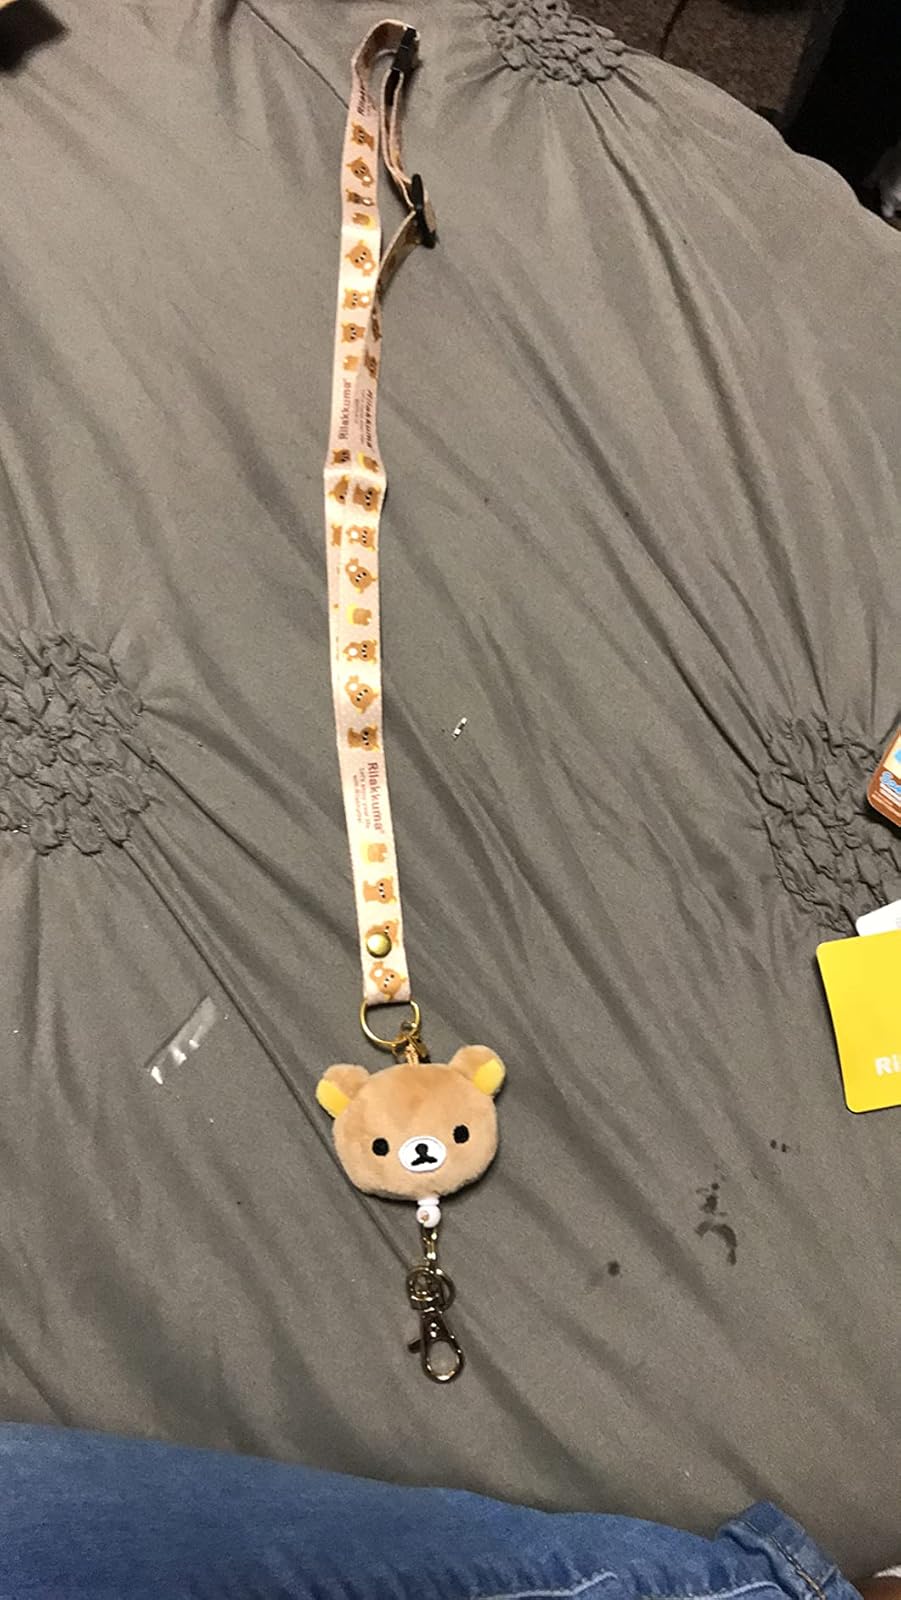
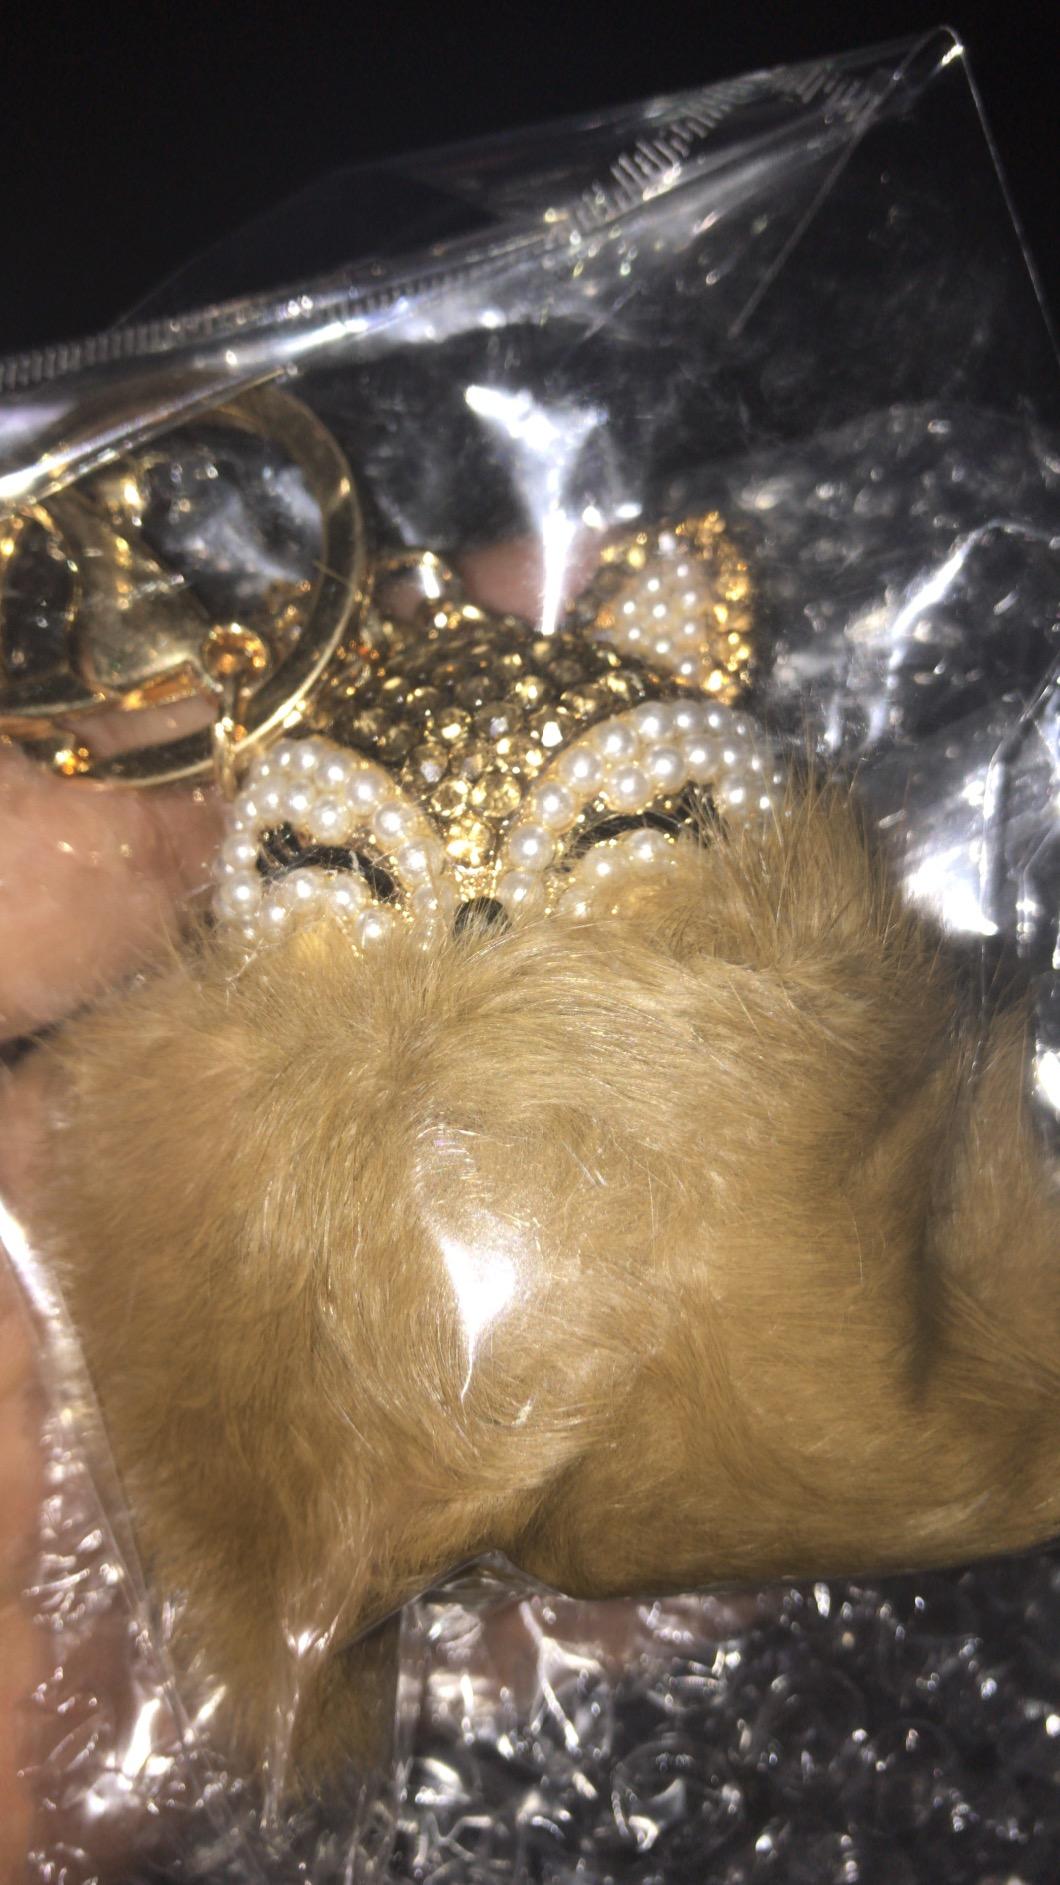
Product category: accessories_keychain
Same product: no